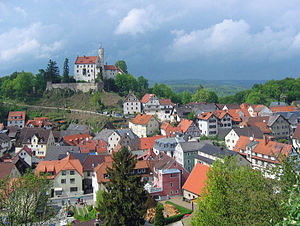
Gößweinstein
Byen og Burg Gößweinstein i 2006
Gößweinstein er en købstad i Landkreis Forchheim i Regierungsbezirk Oberfranken i den tyske delstat Bayern. Kommunen med godt 4.100 indbyggere ligger i Fränkische Schweiz hvor floderne Wiesent, Ailsbach og Püttlach løber sammen.